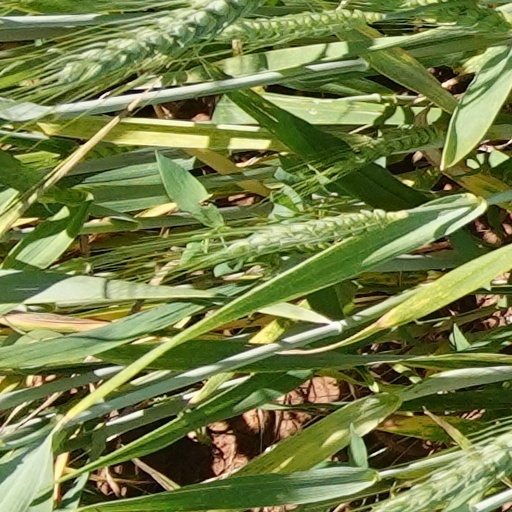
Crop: wheat